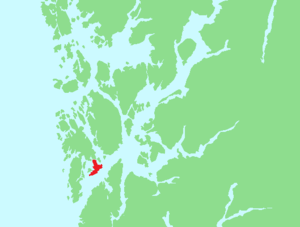
Moster (ø)
Moster er en ø i Bømlo kommune i Vestland fylke, Norge. den 12 km² store ø ligger syd for den store ø Bømlo og omgivet af Bømlafjorden. På øen ligger landsbyen Mosterhamn. Røyksundkanalen skiller Moster fra øen Bømlo mod nord, og der er vejforbindelse til fastlandet via Trekantsambandet.